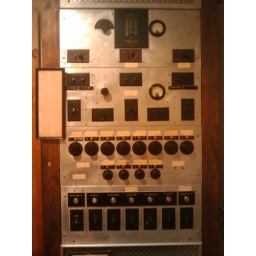
home stereo system (for a medieval castle in magnolia, MA)!!!